Mr. & Mrs. Smith (1941 film)

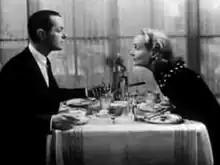
Robert Montgomery and Carole Lombard

Alfred Hitchcock can be seen passing Montgomery in front of his apartment building—walking from left to right and smoking a cigar—as the camera pulls back, at 42:58 minutes into the film. To the delight of the crew, Lombard herself directed Hitchcock in the brief scene, forcing him to redo his very simple part many times.